Elin Jones

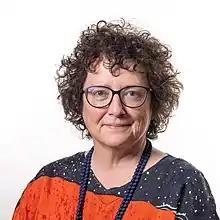
Jones in 2021

Elin Jones (born 1 September 1966), is a Welsh politician who has served as the Llywydd of the Senedd since 2016. A member of Plaid Cymru, Jones has been the Member of the Senedd (MS) for Ceredigion since 1999.